Soo District, Kagoshima

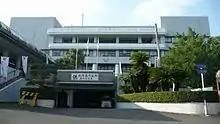
Shibushi City Office

As of October 1, 2008, the district has an estimated population of 14,713 and a density of 146 persons/km. The total area is 100.82 km.